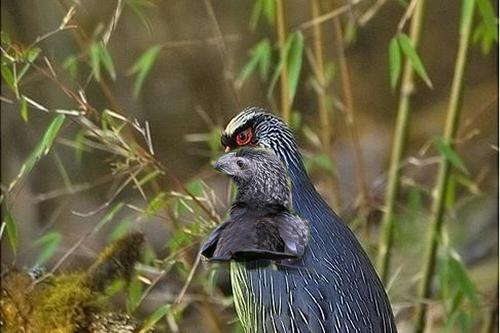
Bird species: Groove_billed_Ani
Bird type: landbird
Background: land